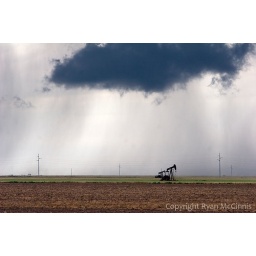
Storm clouds hover over an oil field in western Kansas, USA. Shot while covering Vortex 2.